Amber Run

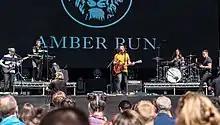
Amber Run performing in 2018

Amber Run are a British indie rock band from Nottingham, composed of Joshua "Joe" Keogh, Tom Sperring, and Henry Wyeth. The band have released three full-length albums, three mini-albums, and five EPs. Initially called Amber, they later changed their name to avoid conflict with the Dutch dance-pop singer of same name.